Cardiff Bay railway station

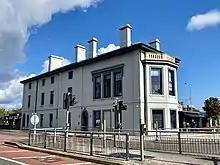
Complete restoration of the former station building (2020)

In August 2017, plans were approved to renovate and convert the derelict 1840s building, and construct a four-storey building alongside it. The new building would house 10 flats, offices and a cafe. The Victorian Society said the Bute Street station was one of the oldest and most significant railway structures in Wales and in the previous year appeared on its list of the 10 most endangered buildings. It said it supported a sensitive restoration scheme but the current proposal would cause a "high degree of harm to the building and its setting". The first stage of the development opened in June 2019.